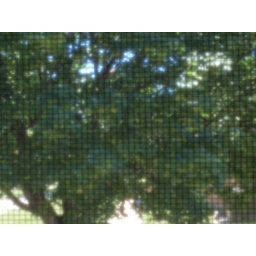
Taken out of my window with a screen in front of that tree in case you were wondering